Island Gazette

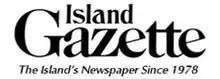
Printing the News and Raising Hell Since 1978!

Island Gazette was a weekly newspaper covering local news, state news, obituaries, real estate statistics, and classifieds based in Carolina Beach, North Carolina from 1979 to 2023. The newspaper was owned by Seaside Press Co. Inc.